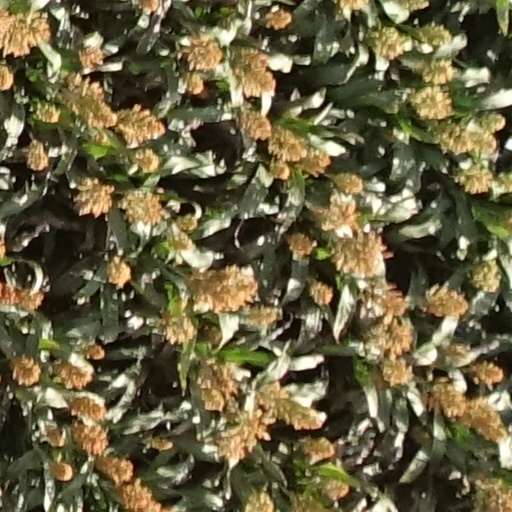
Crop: sorghum